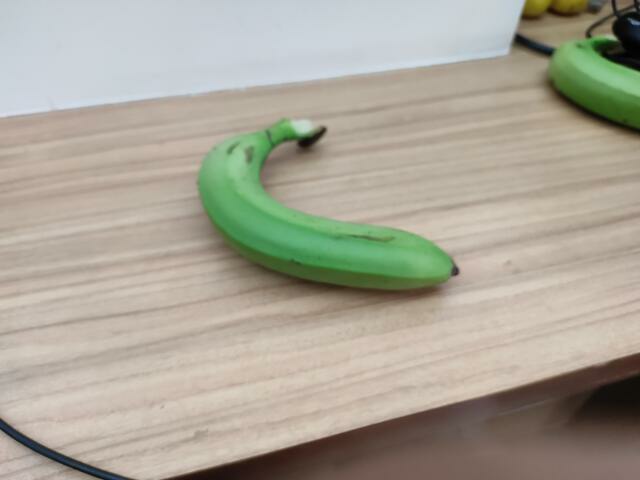
Label: Raw_Banana